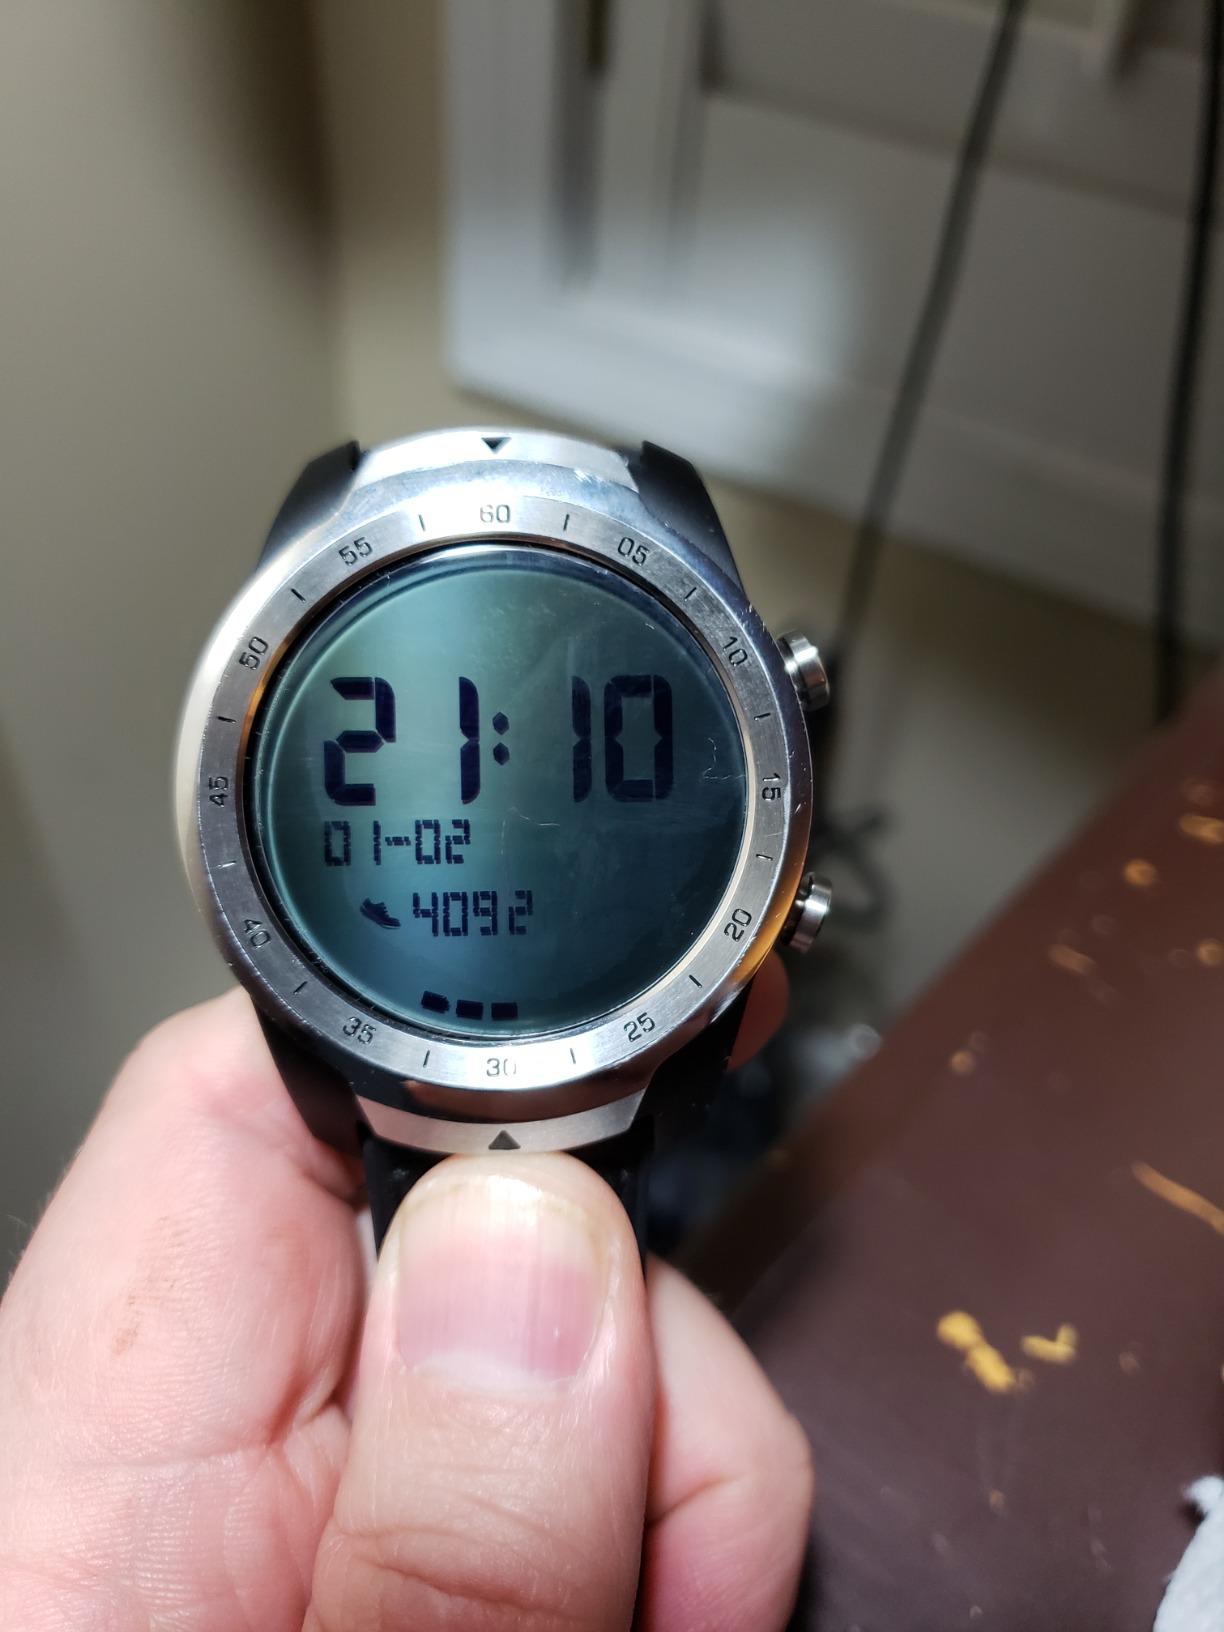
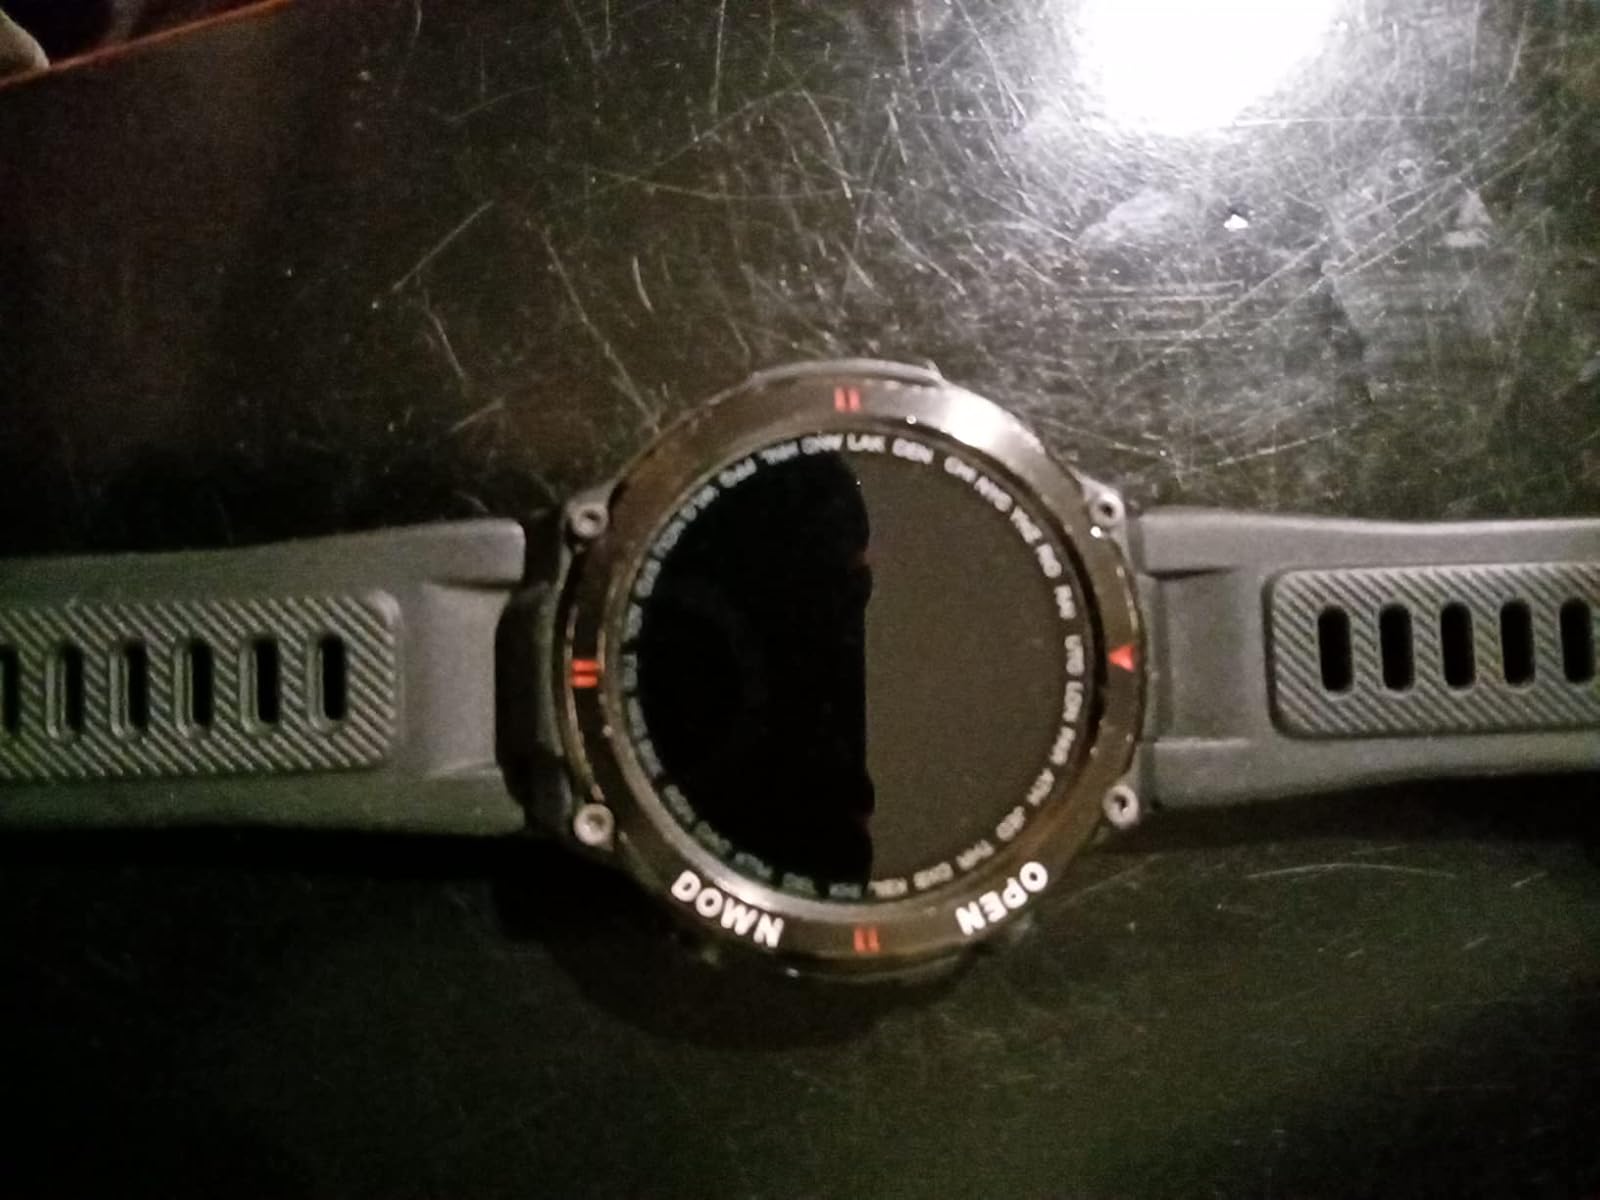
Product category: smartwatch
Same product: no